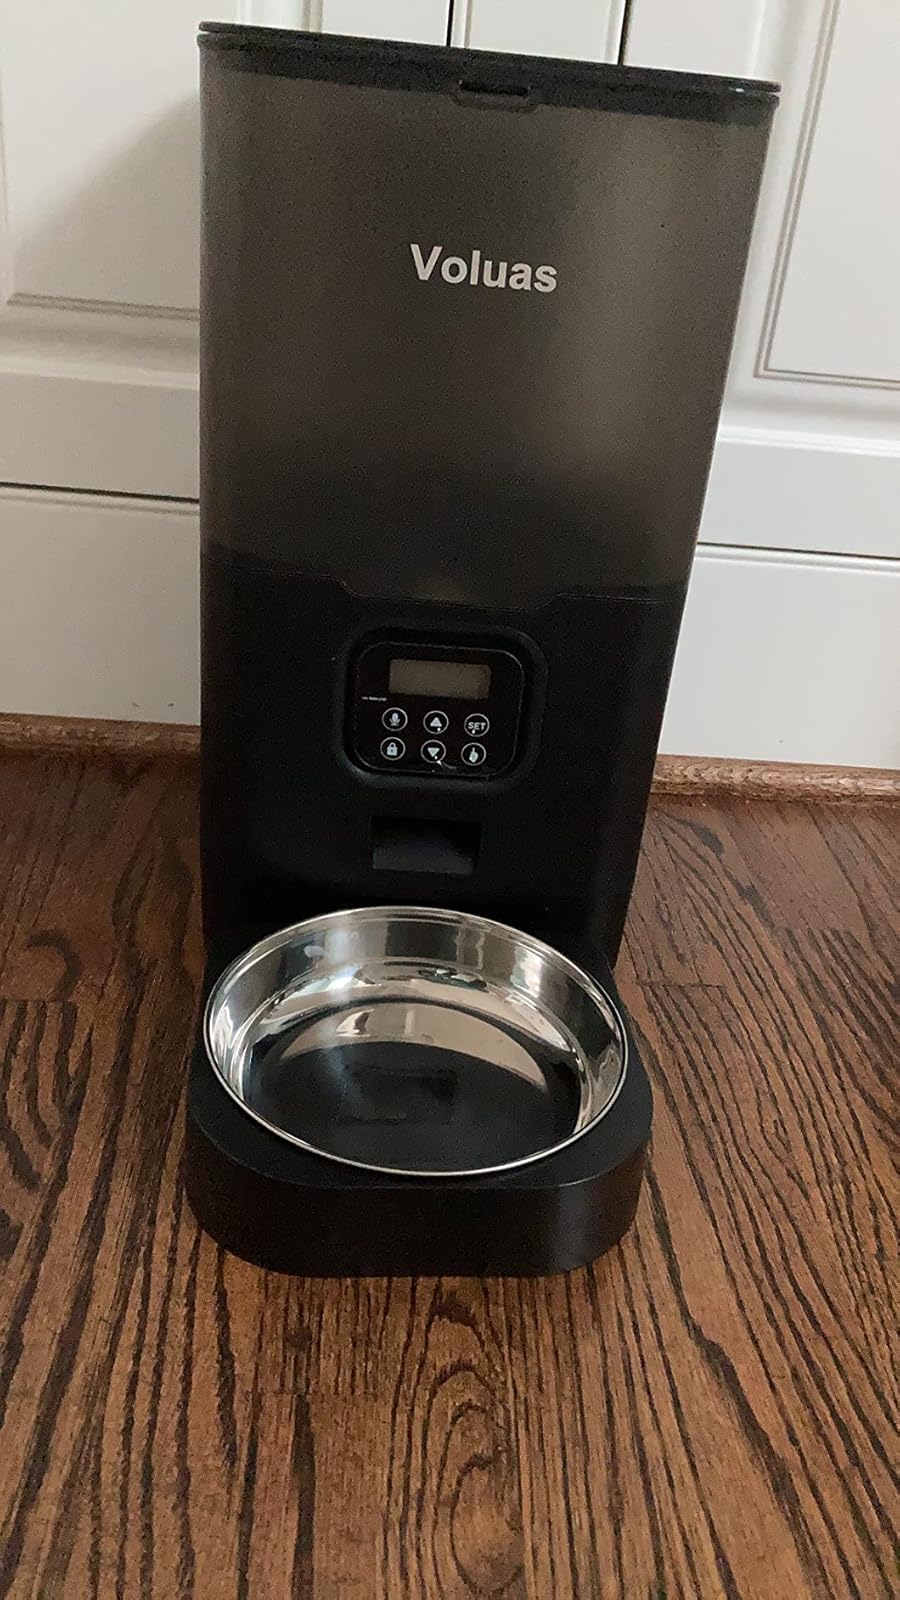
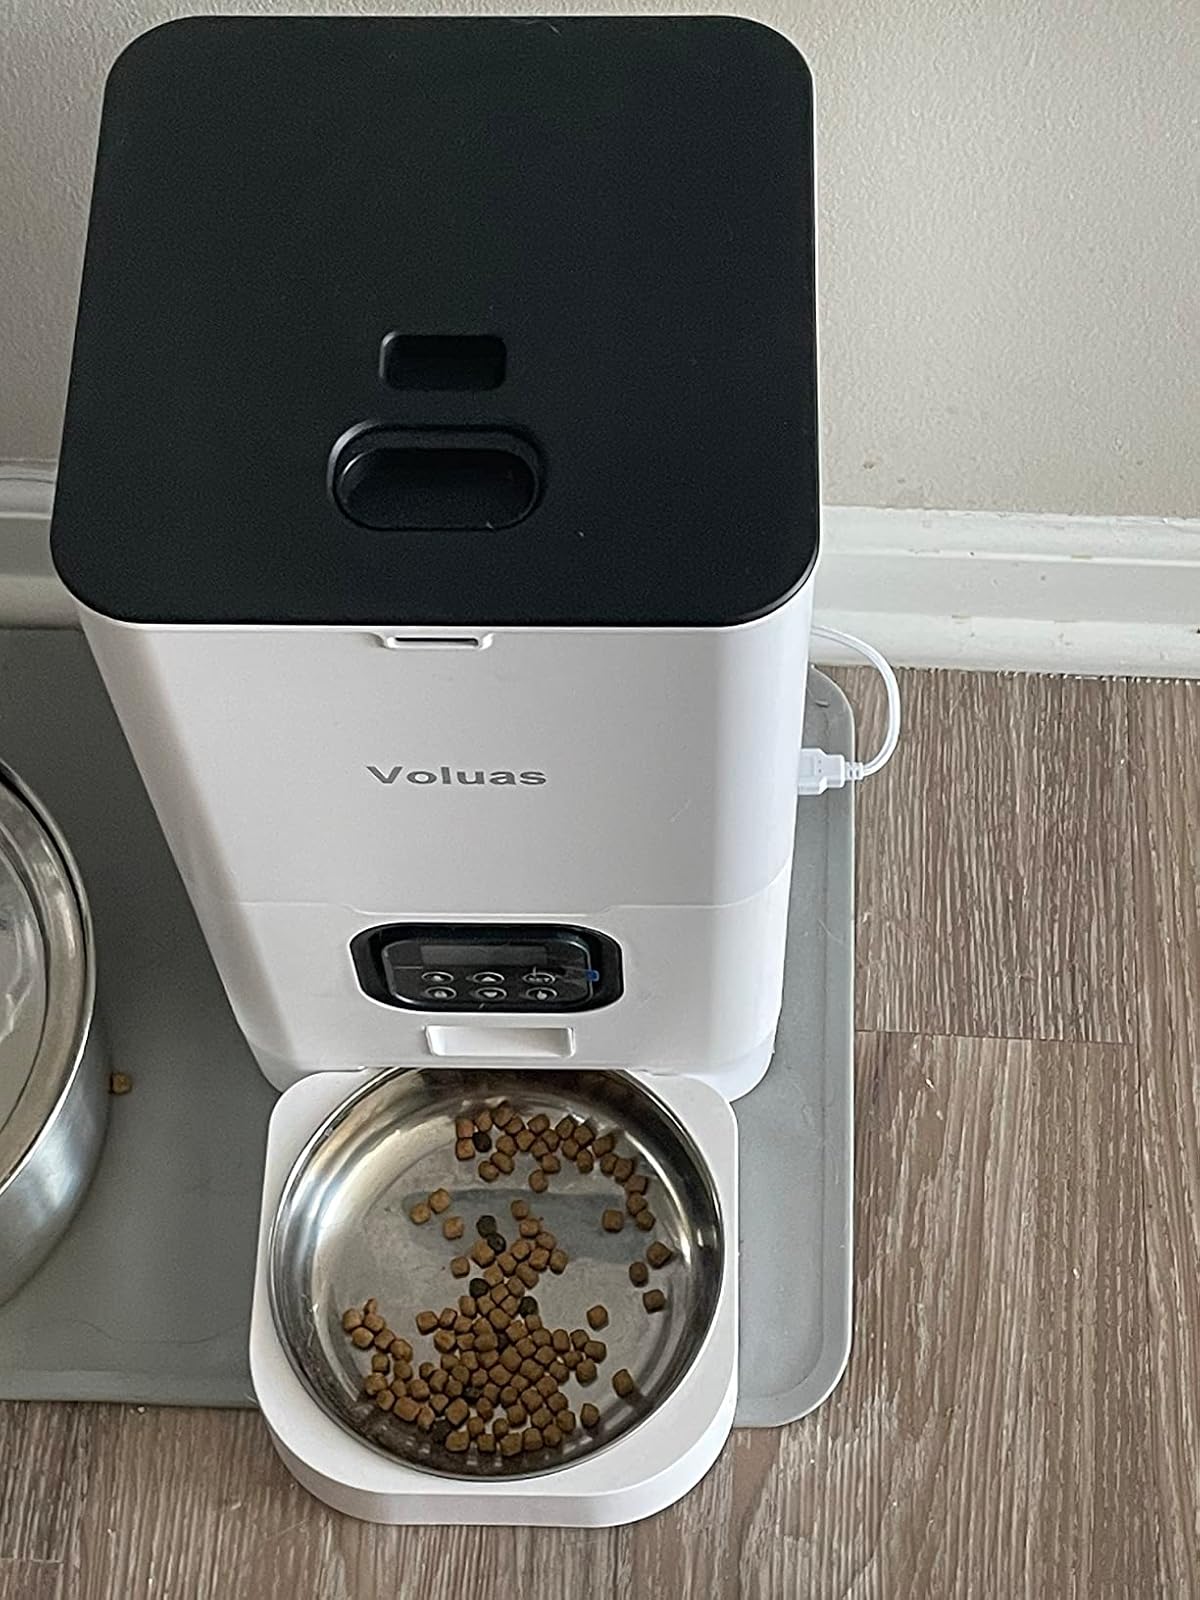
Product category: items_feeder
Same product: no